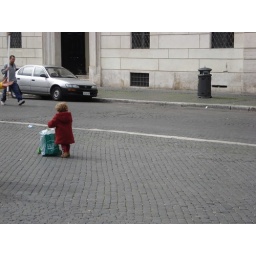
small girl in red II